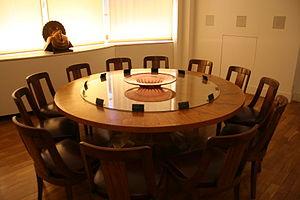
Salon de Louise Weiss reconstitué au musée de Saverne
Louise Weiss, née le 25 janvier 1893 à Arras et morte le 26 mai 1983 à Paris, est une journaliste, femme de lettres, féministe et femme politique française, notamment doyenne des députés au Parlement européen.
Les Musées du château des Rohan se situent à Saverne, dans le département du Bas-Rhin.